James Glynn

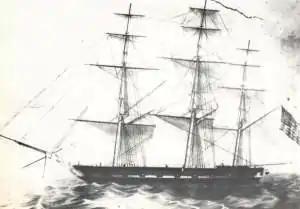
Captain James Glynn's sloop-of-war USS "Preble".

In Canton, he learned from the Dutch consul about the imprisonment at Nagasaki of 15 American sailors from the whaleship Lagoda, who had been shipwrecked on the northern Japanese island of Yeso on June 7, 1848. Although the coast of Japan was poorly known, and the American Commander James Biddle, with the ships USS "Columbus" and USS "Vincennes" had been recently repelled by the Japanese in the bay of Edo (Tokyo), Glynn was ordered by David Geisinger to leave for Nagasaki, where he arrived on April 17, 1849.